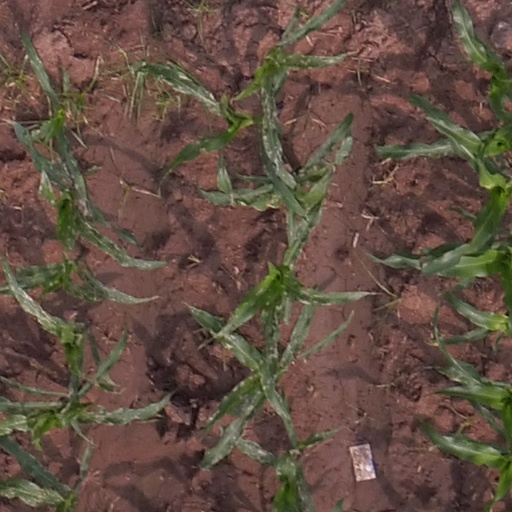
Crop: maize; corn